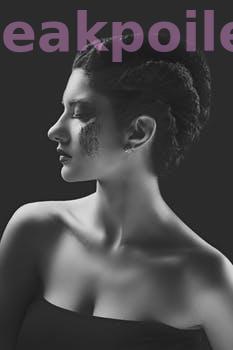
Label: Watermark